Hale Barns

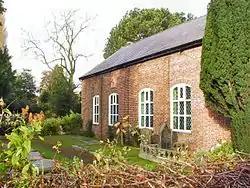
Hale Chapel was built in 1723.

Having long been agricultural land, in the 18th century the town was divided up into five farms: Tanyard, Partington, Oakfield, Broadoak, and Elm. Hale Chapel was established in Hale Barns by Nonconformists in 1723 on what is now Chapel Lane. It underwent alterations around 1880. The chapel is the earliest place of worship in either Hale or Hale Barns and is a Grade II* listed building, one of only nine in Trafford. It also houses an eighteenth-century pulpit and nineteenth-century stained glass. In 1740, a school was founded by the Unitarian minister of Hale – a time when education was a rare commodity – and can be seen on a map of 1800 along with a tithe barn, two inns, five farms, four cottages, the school house and school rooms.